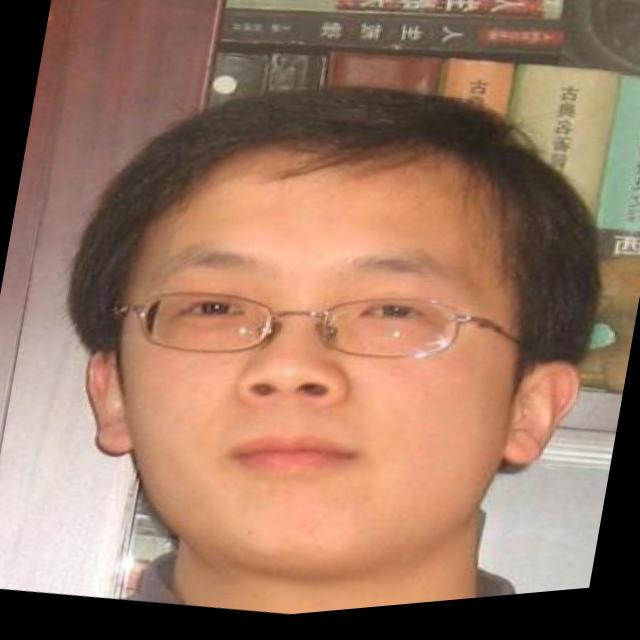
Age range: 21-44